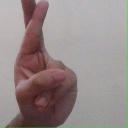
अक्षर: र